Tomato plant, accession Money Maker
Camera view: bottom (45 deg); turntable rotation: 150 degrees
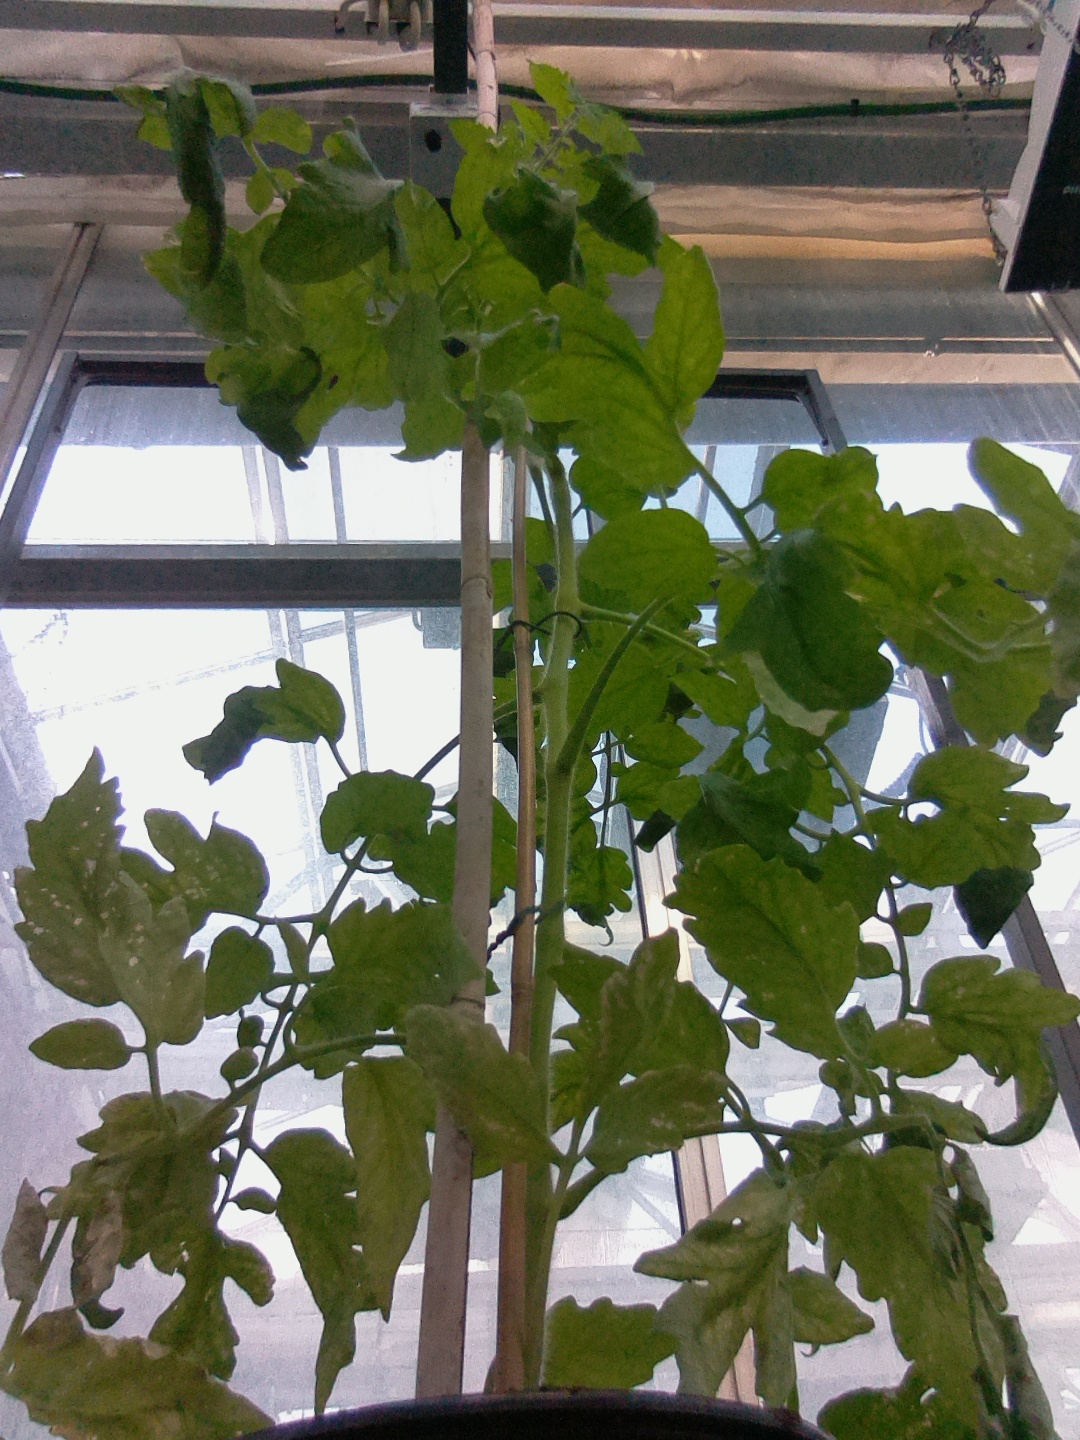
BBCH growth stage 72: 20%-30% of final fruit size